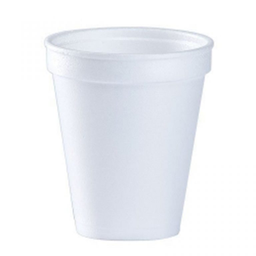
Label: paper